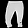
Label: Trouser